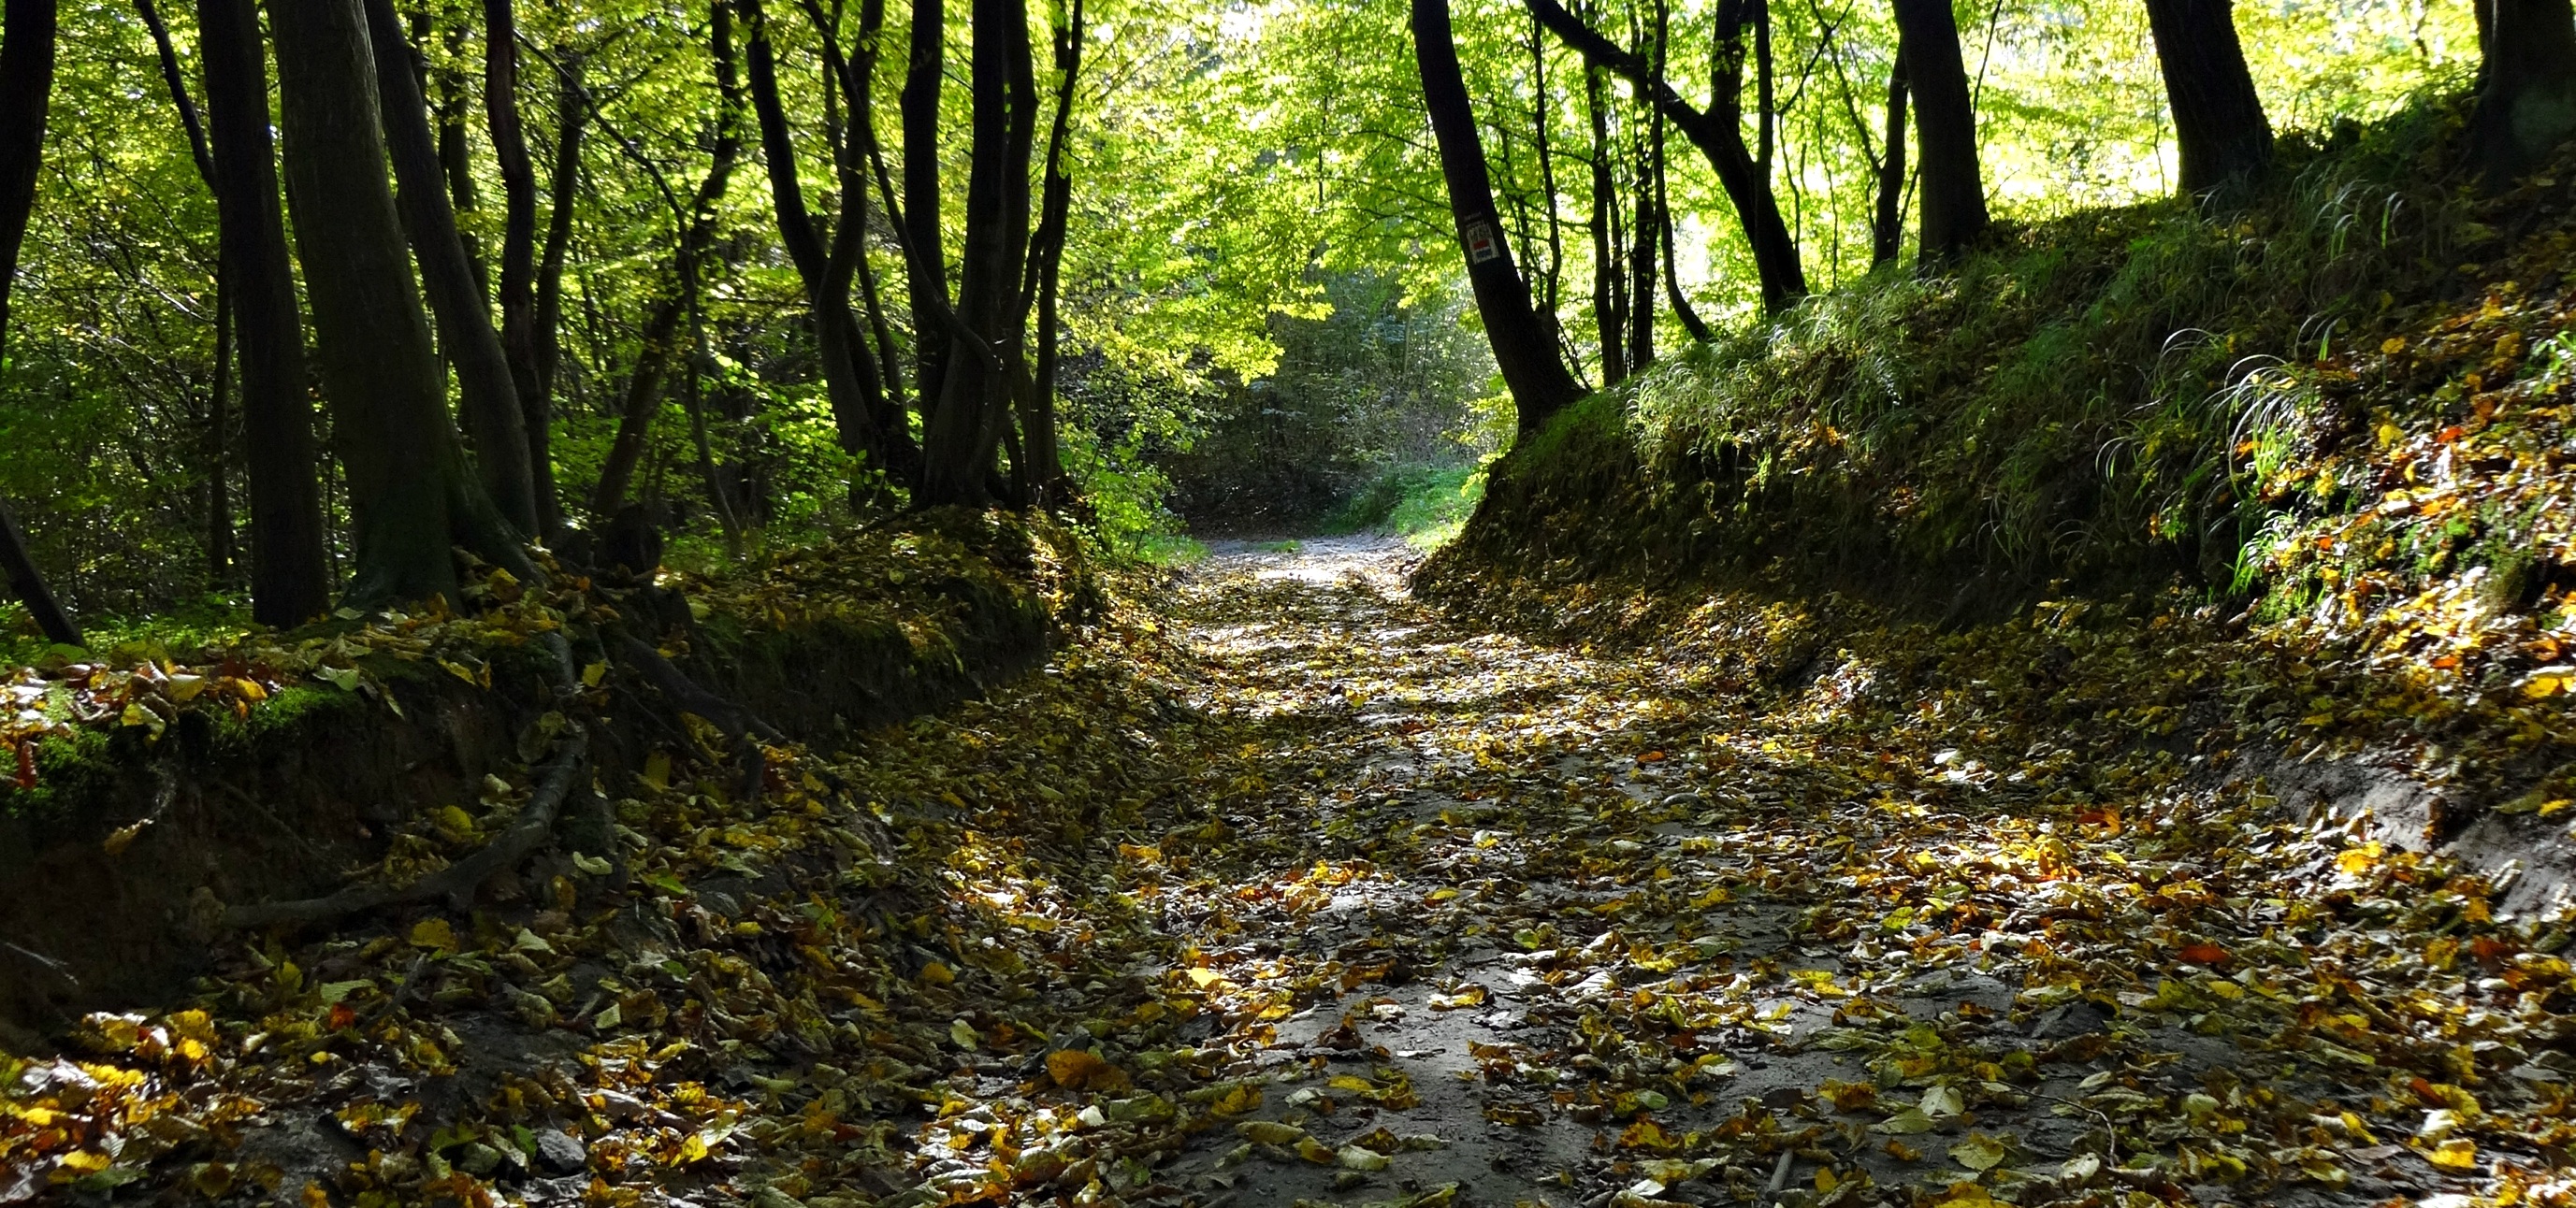
landscape, tree, nature, forest, wilderness, plant, trail, sunlight, leaf, foliage, stream, green, jungle, autumn, season, rainforest, deciduous, way, woodland, habitat, collapse, ecosystem, spacer, the road in the forest, biome, old growth forest, natural environment, geographical feature, woody plant, temperate broadleaf and mixed forest